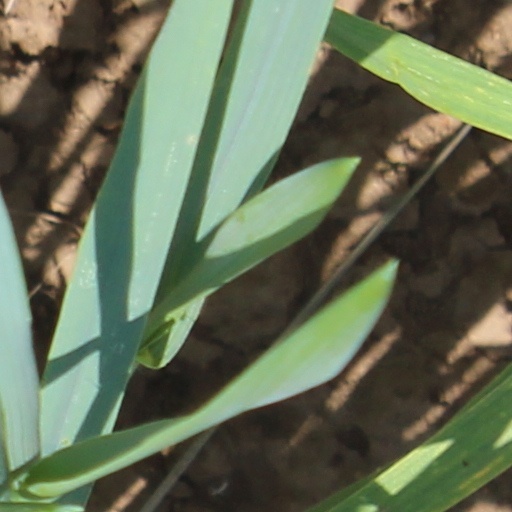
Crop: wheat